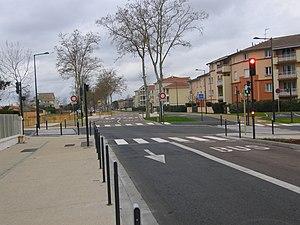
La station Prat Dessus des lignes L3 et 116 du réseau Linéo et des bus de Toulouse en sortant du centre-ville de Plaisance-du-Touch.
Les lignes Linéo de l'agglomération toulousaine sont des lignes de bus à haut niveau de service qui circulent essentiellement sur des parcours optimisés mais pas entièrement en site propre. Elles sont au nombre de neuf en décembre 2019 et complètent le réseau de bus classique de Toulouse. Le projet vise à développer 10 lignes d'ici 2020, sous l’appellation commerciale Linéo.